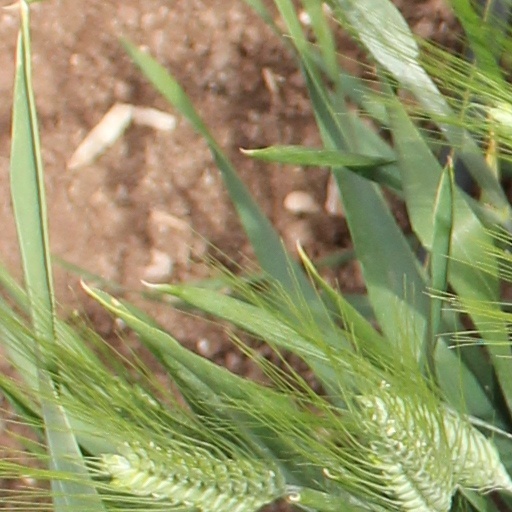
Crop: wheat